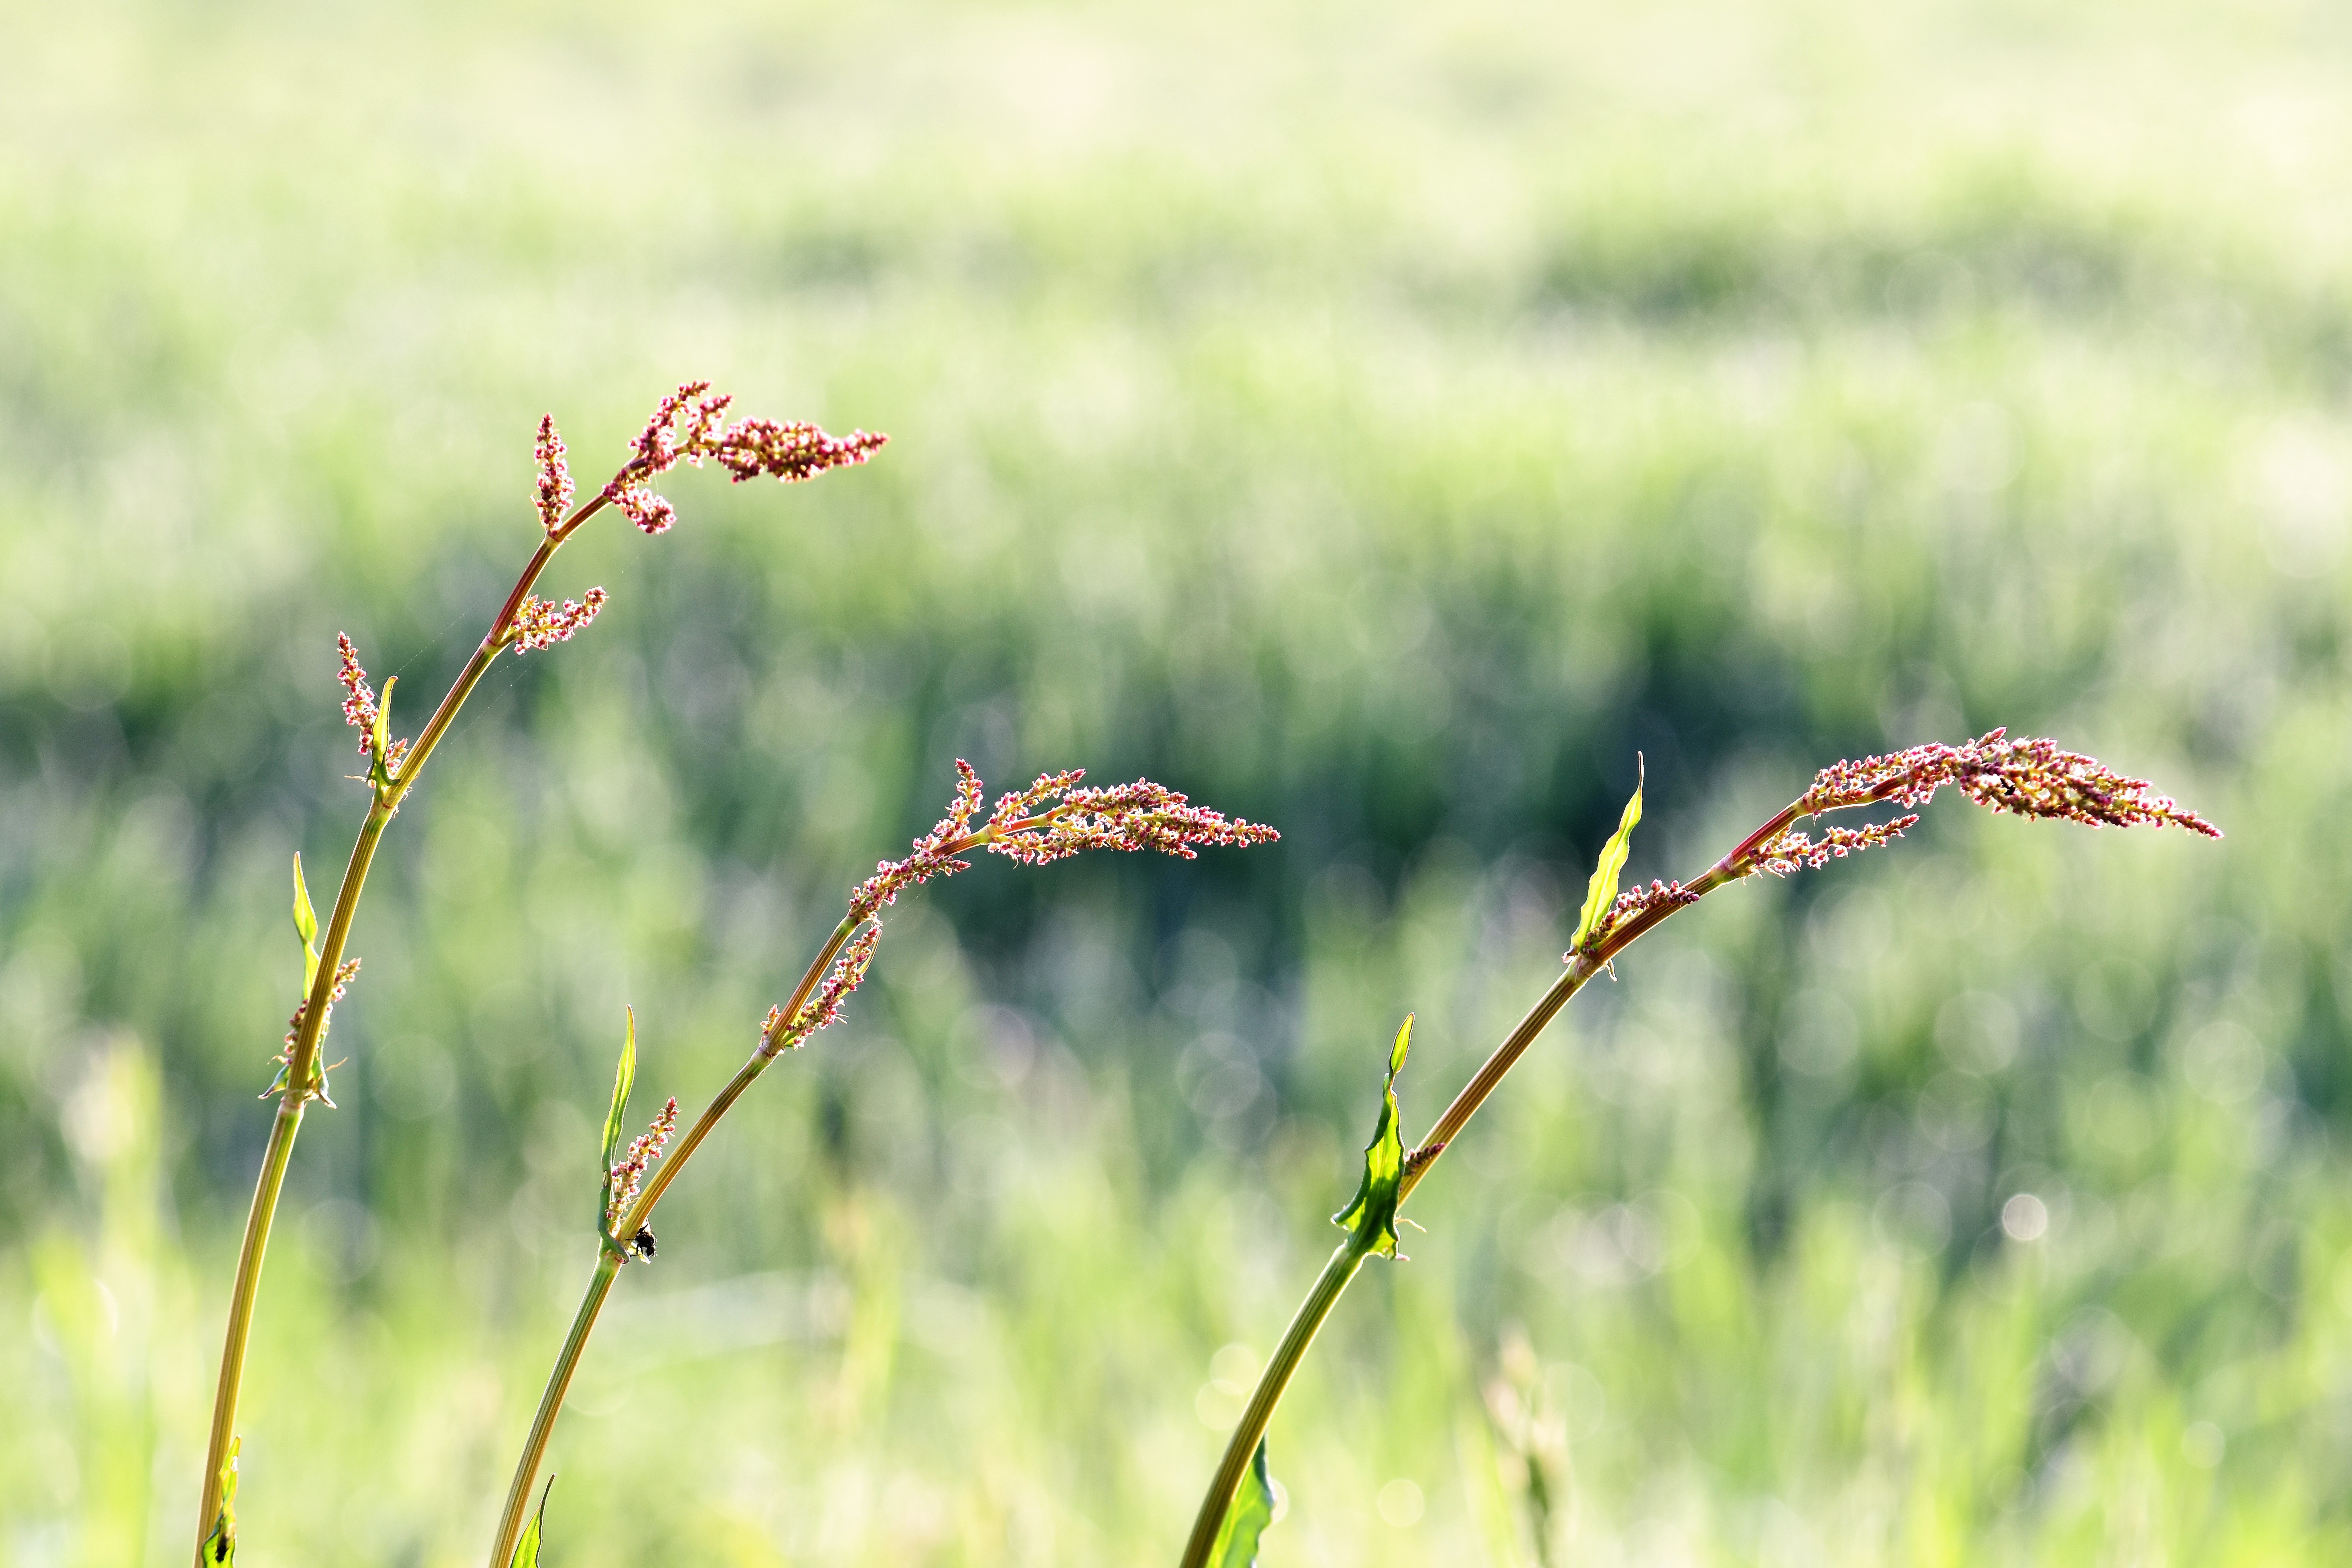
nature, grass, branch, plant, field, lawn, meadow, prairie, leaf, flower, spring, green, autumn, soil, botany, agriculture, close, flora, wild flower, wildflower, flowers, weed, close up, blade of grass, pointed flower, grassland, wetland, habitat, flower meadow, macro photography, wild plants, flowering plant, natural environment, grass family, plant stem, land plant